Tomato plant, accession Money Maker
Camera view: horizontal (90 deg, fisheye); turntable rotation: 330 degrees
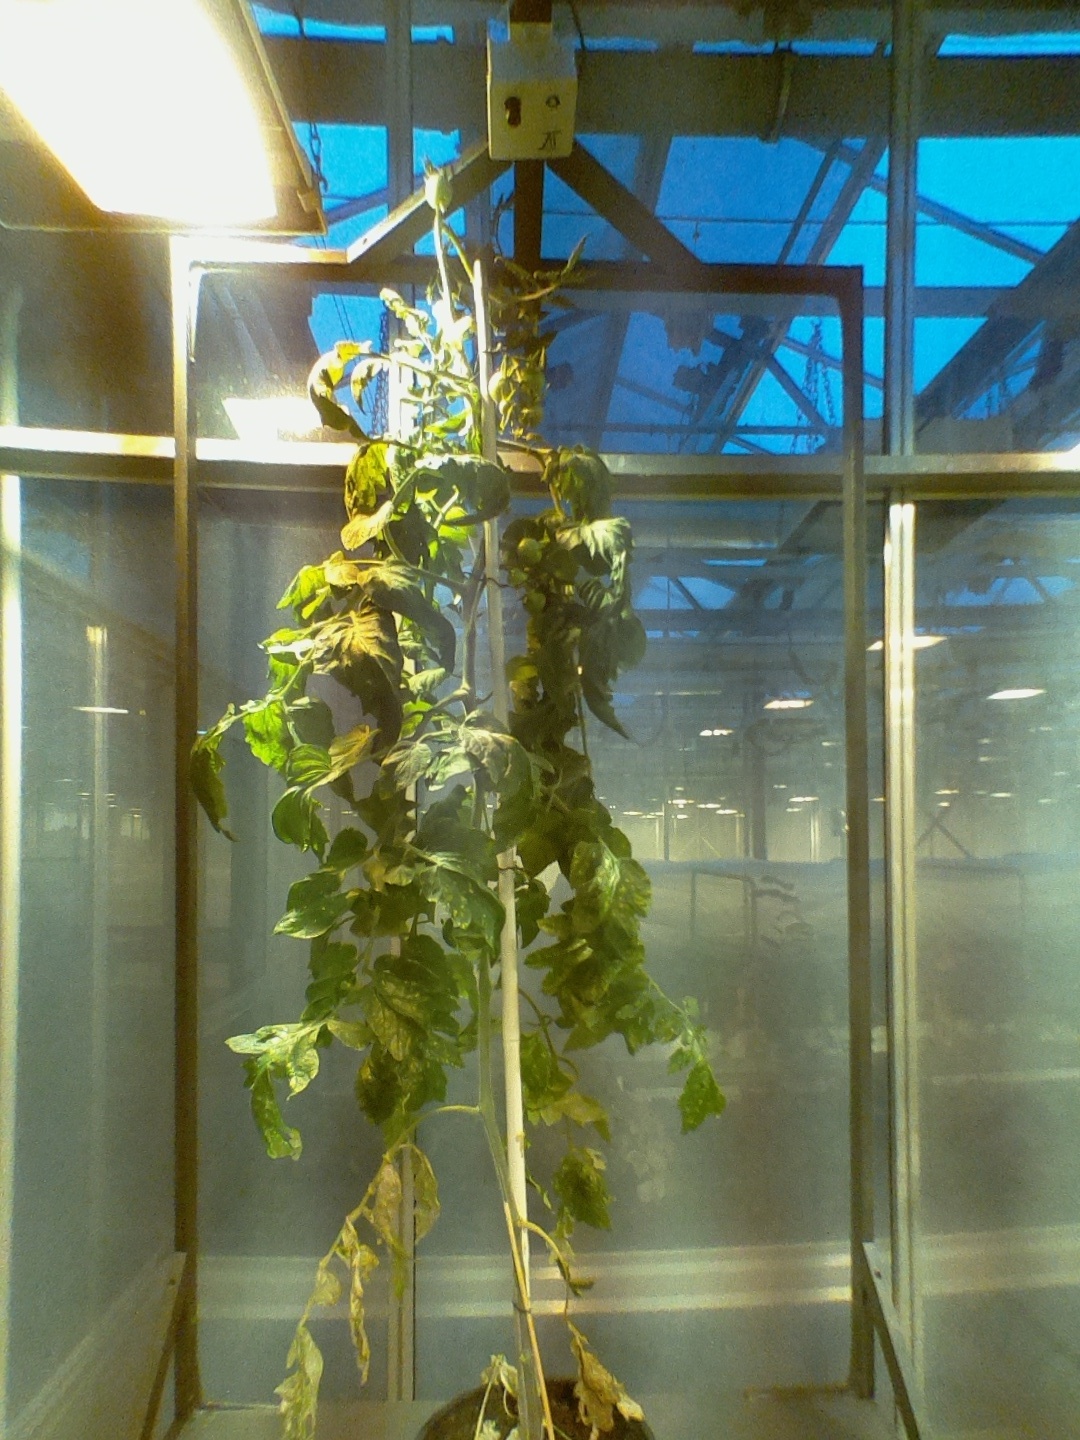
BBCH growth stage 72: 20%-30% of final fruit size